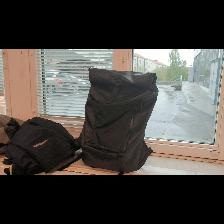
Label: NonHuman